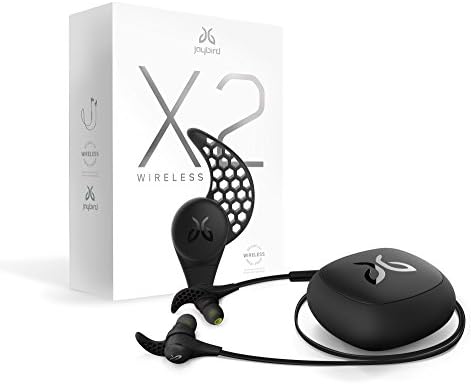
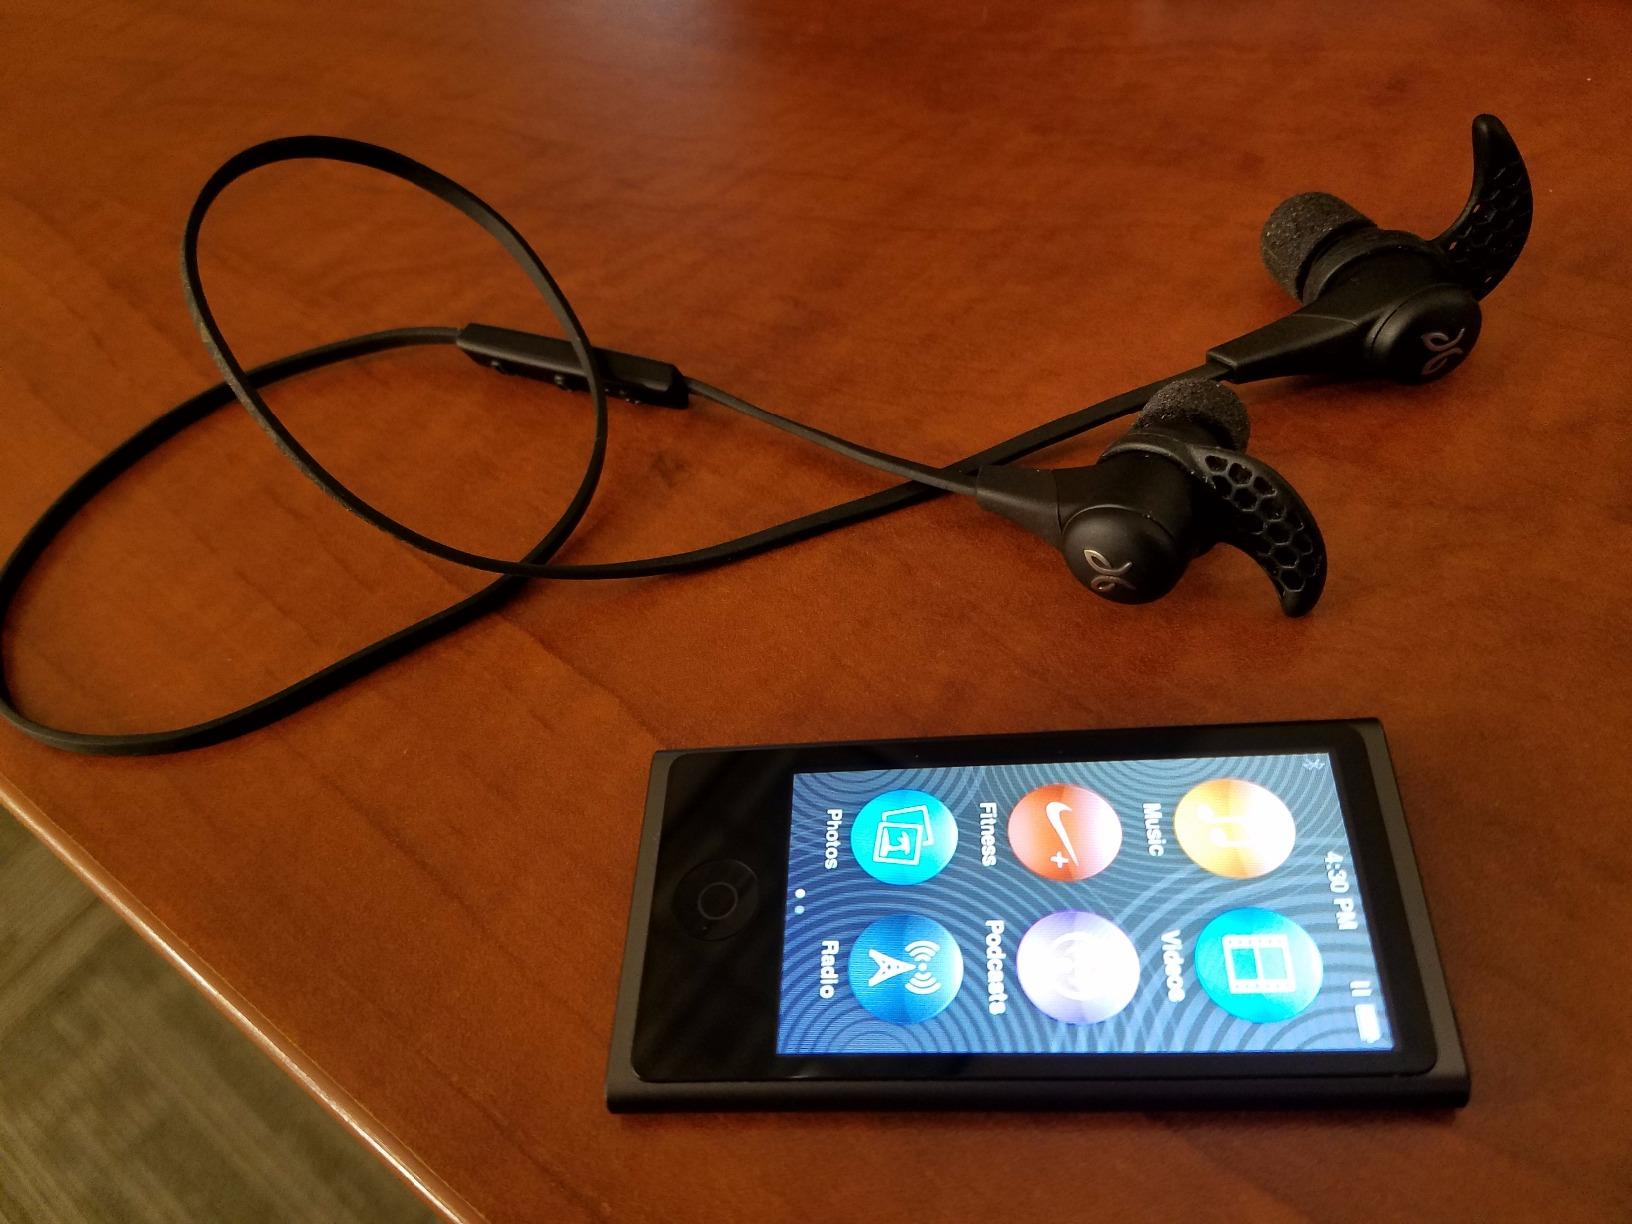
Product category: headphones
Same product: yes